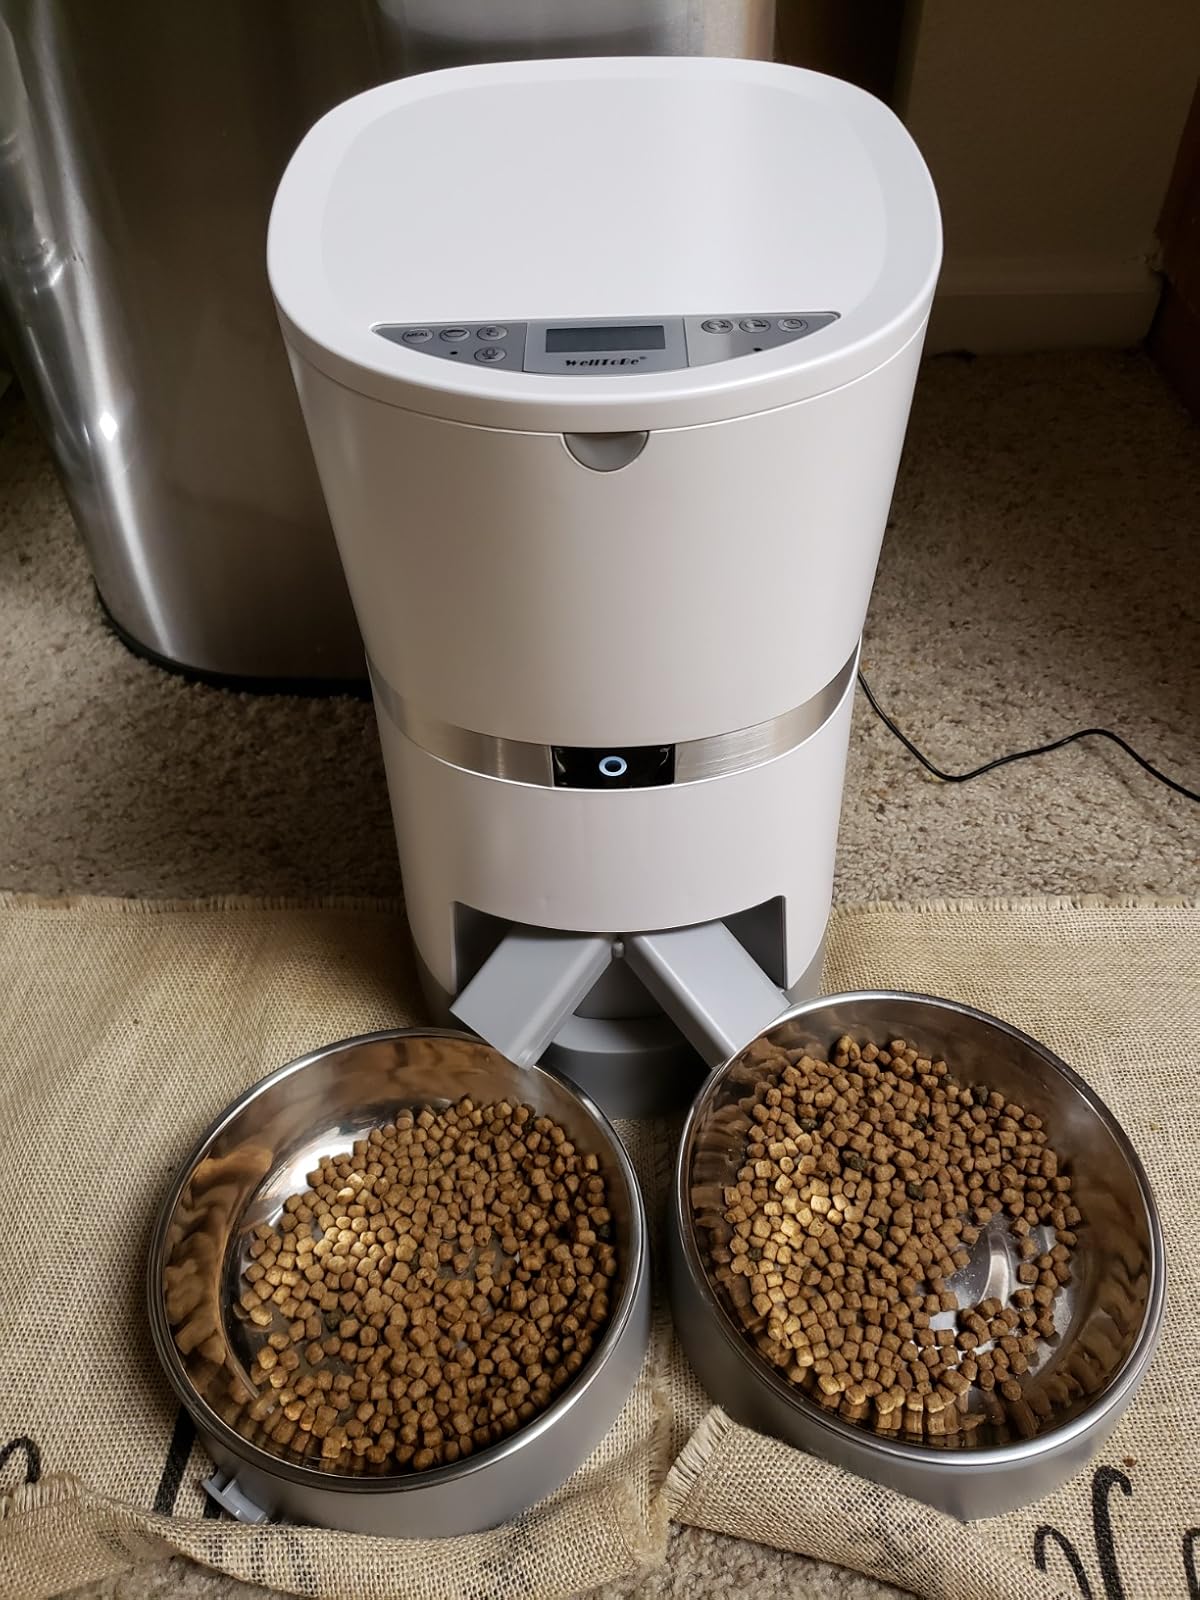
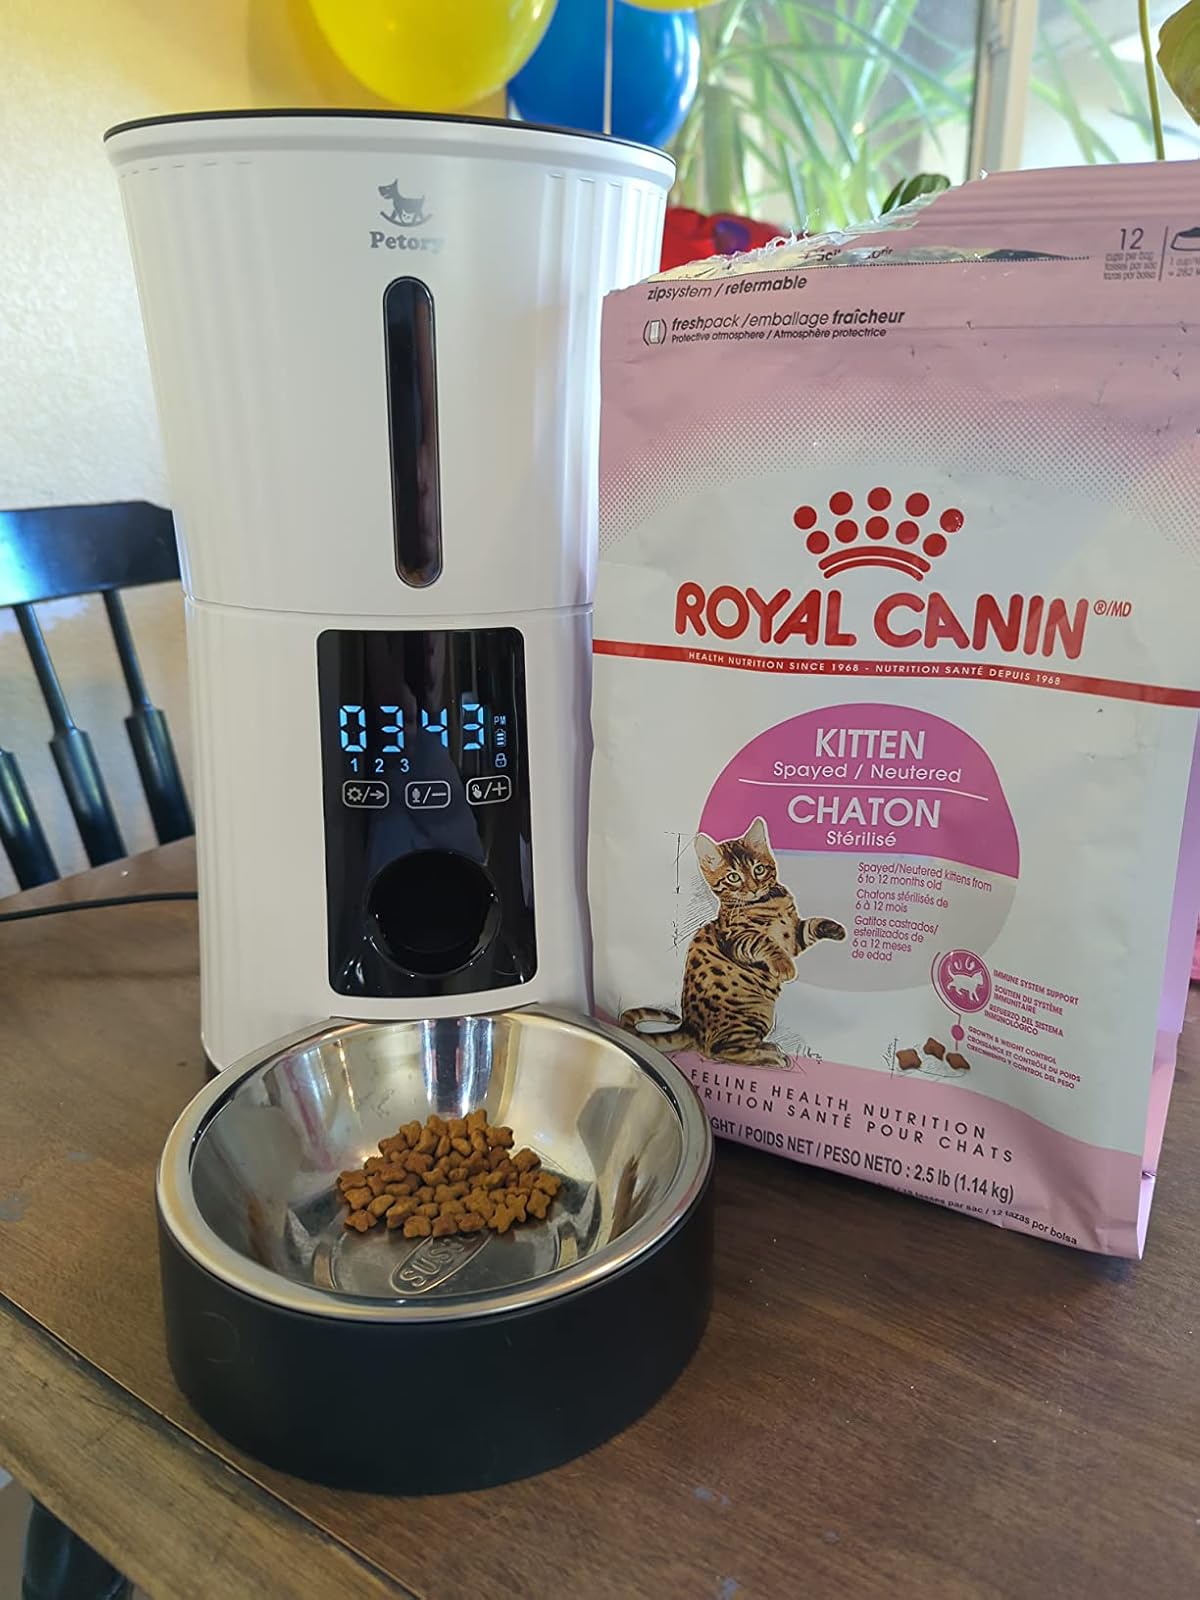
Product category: items_feeder
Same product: no